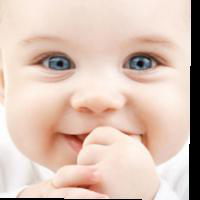
Age group: age 01-10